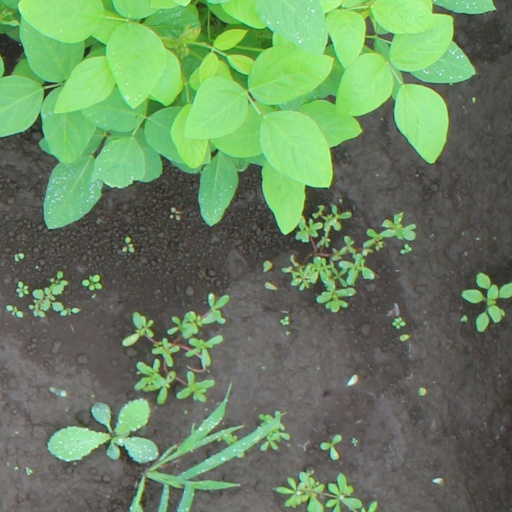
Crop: soybean